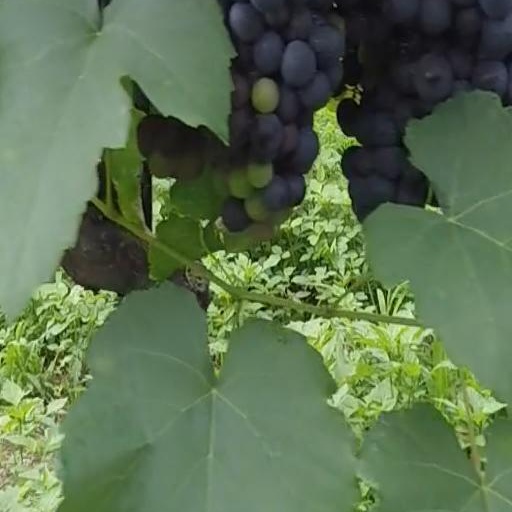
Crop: grape